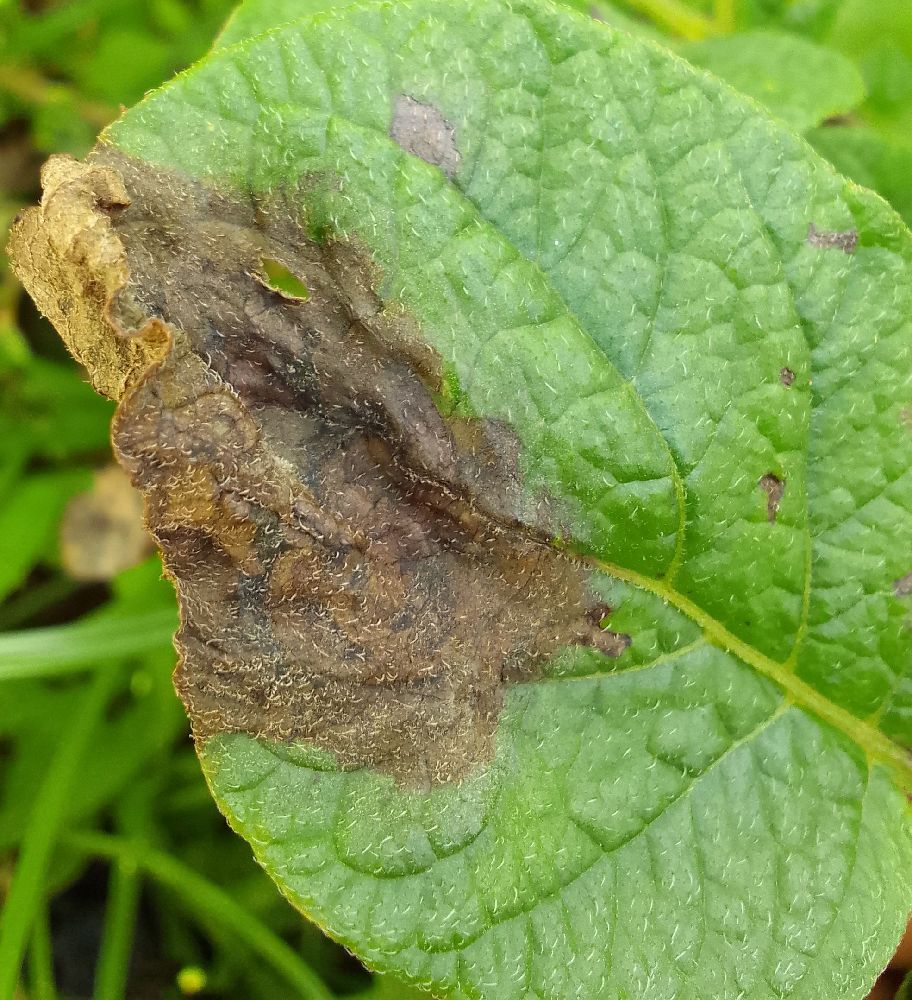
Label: Late blight